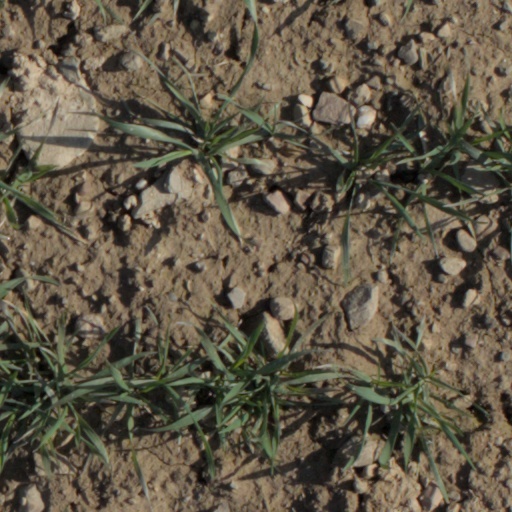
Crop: wheat